List of Sites of Special Scientific Interest in the East Riding of Yorkshire

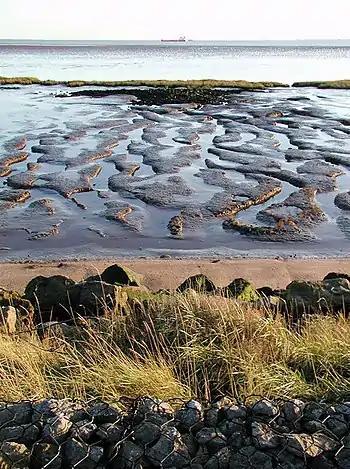
View of the Humber Estuary, the largest SSSI in the area, across the western end of Sunk Island Sands

This is a list of the Sites of Special Scientific Interest (SSSIs) in the East Riding of Yorkshire, England. In England the body responsible for designating SSSIs is Natural England, which chooses a site because of its fauna, flora, geological or physiographical features. As of 2020, there are 50 sites designated in this Area of Search, of which 39 have been designated due to their biological interest, 14 due to their geological interest, and 3 for both.